Kaia Kanepi

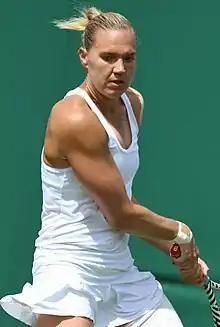
Kanepi at the 2019 Wimbledon Championships

Kanepi played her first tournament of 2019 at the Australian Open. After taking the first set in a tiebreak, Kanepi was defeated in the first round by top seed Simona Halep.